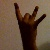
The image shows a hand gesture representing the number 8 in Indian Sign Language.